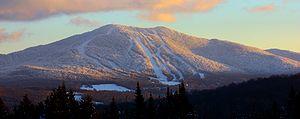
Les montagnes Vertes sont une chaîne de montagnes située dans l'État du Vermont, aux États-Unis et dans la province de Québec, au Canada.